Western Azerbaijan (irredentist concept)

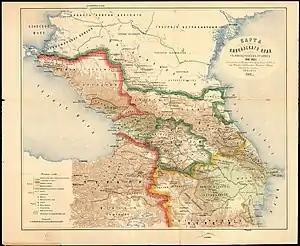
Map depicting the Caucasus in 1801. Created by the Tsarist authorities in 1901 (map is in Russian)

Western Azerbaijan is an irredentist propaganda and revisionism concept that is used in the Republic of Azerbaijan mostly to refer to the territory of Armenia. Azerbaijani officials have falsely claimed that the territory of the modern Armenian republic were lands that once belonged to Azerbaijanis. Its claims are primarily hinged over the contention that the current Armenian territory was under the rule of various Turkic tribes, empires and khanates from the Late Middle Ages until the Treaty of Turkmenchay (1828) signed after the Russo-Persian War of 1826–1828. The concept has received official endorsement by the government of Azerbaijan, and has been used by its current president, Ilham Aliyev, who, since around 2010, has made regular reference to "Irevan" (Yerevan), "Göyçə" (Lake Sevan) and "Zangazur" (Syunik) as once and future "Azerbaijani lands". The irredentist concept of "Western Azerbaijan" is associated with other irredentist claims promoted by Azerbaijani officials and academics, including the "Goyche-Zangezur Republic" and the "Republic of Irevan."